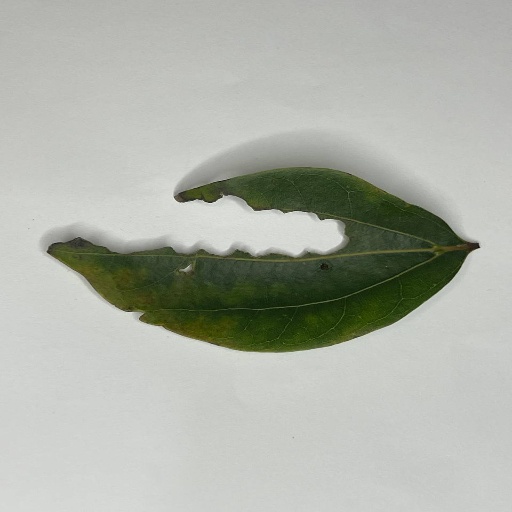
Species: Camphor
Leaf condition: Shot Hole